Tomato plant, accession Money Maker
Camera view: bottom (45 deg); turntable rotation: 240 degrees
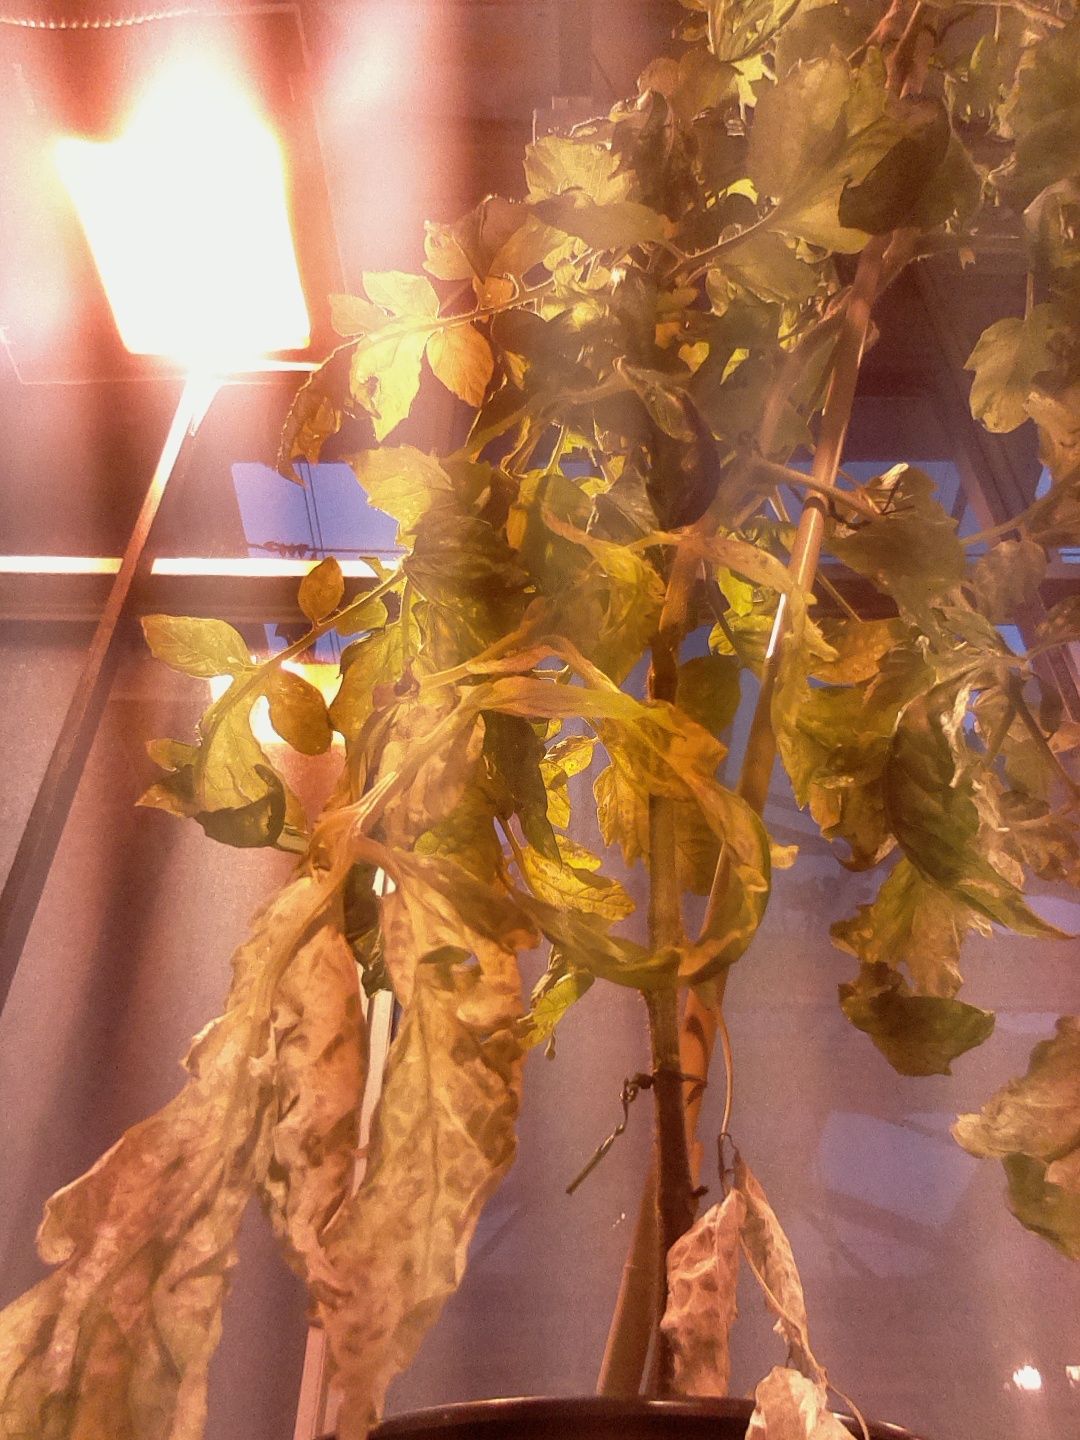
BBCH growth stage 72: 20%-30% of final fruit size